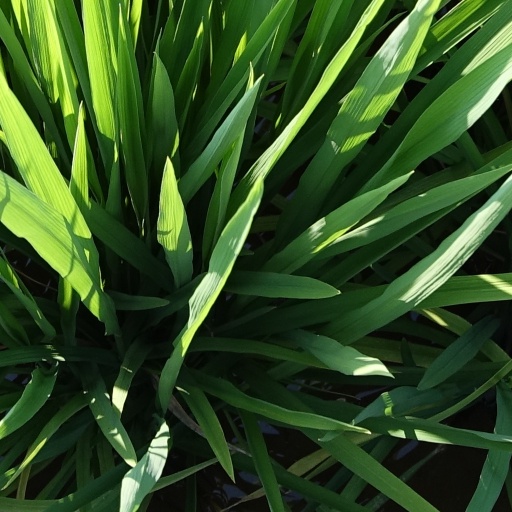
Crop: rice